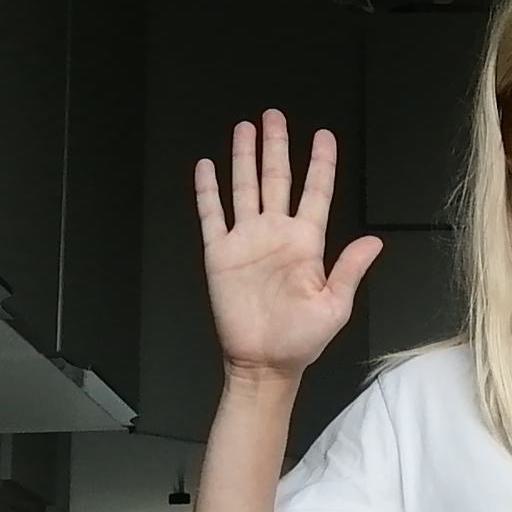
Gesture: palm